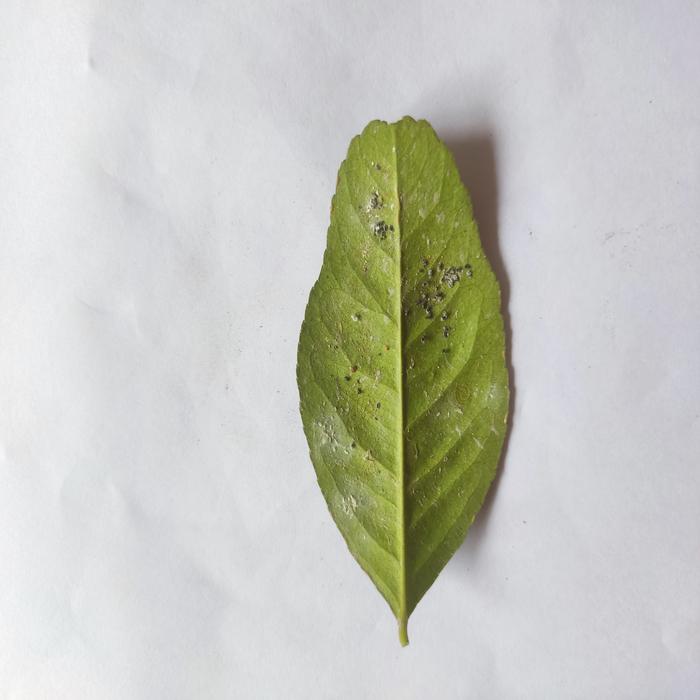
Crop: Lemon
Leaf condition: Sooty_Mold